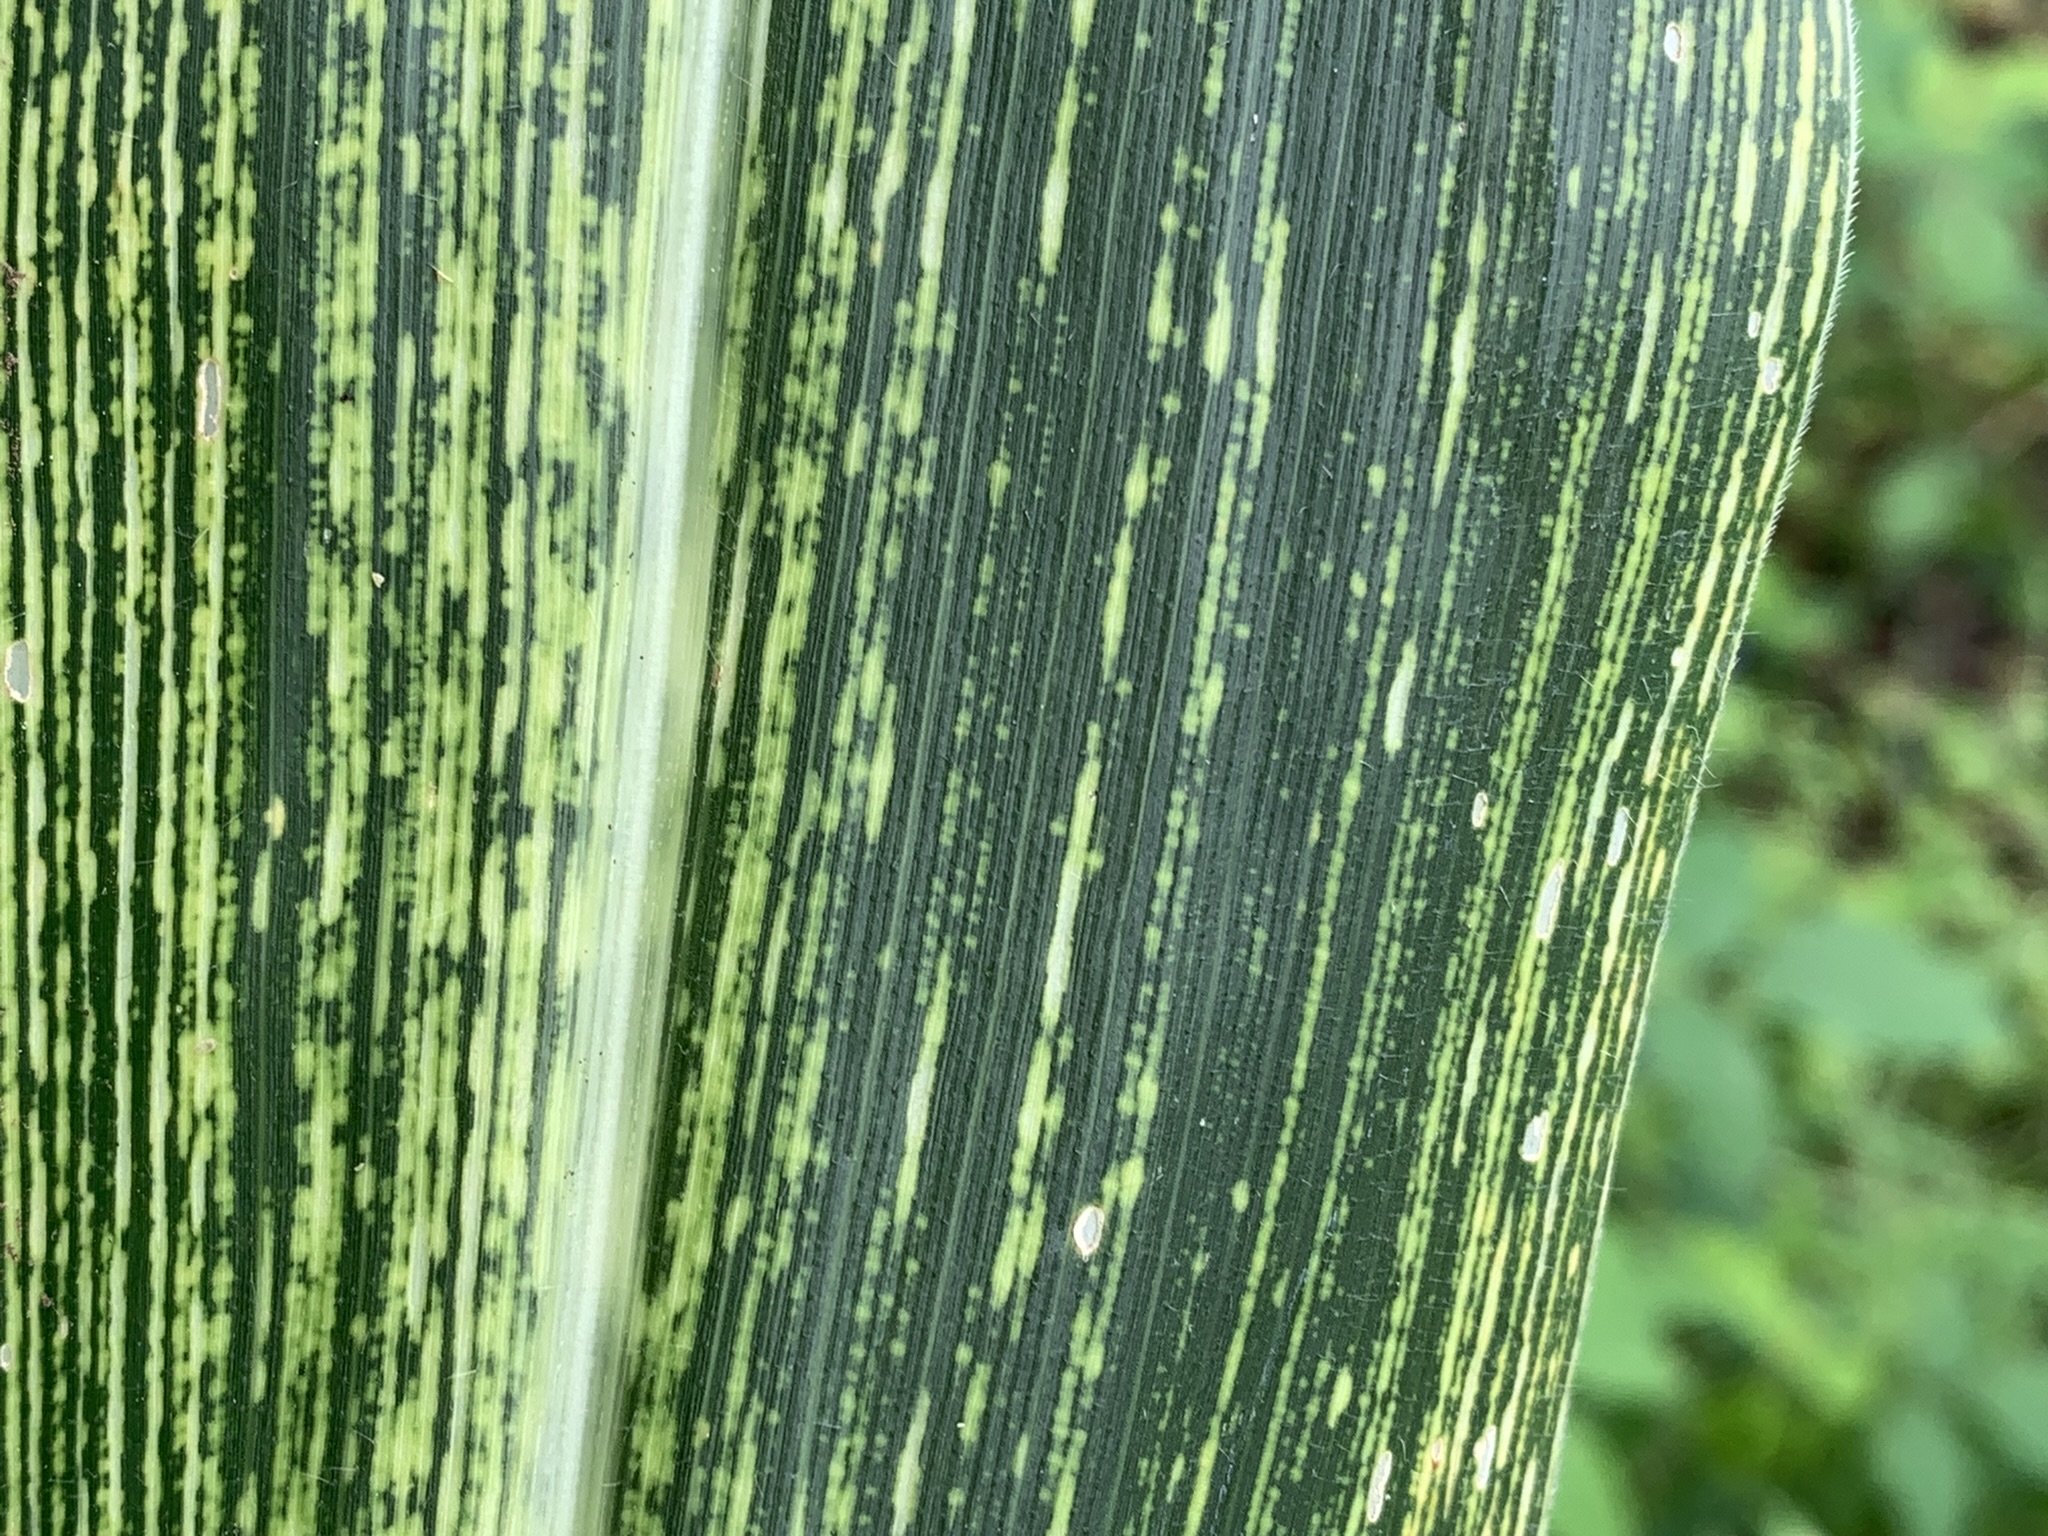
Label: MSV